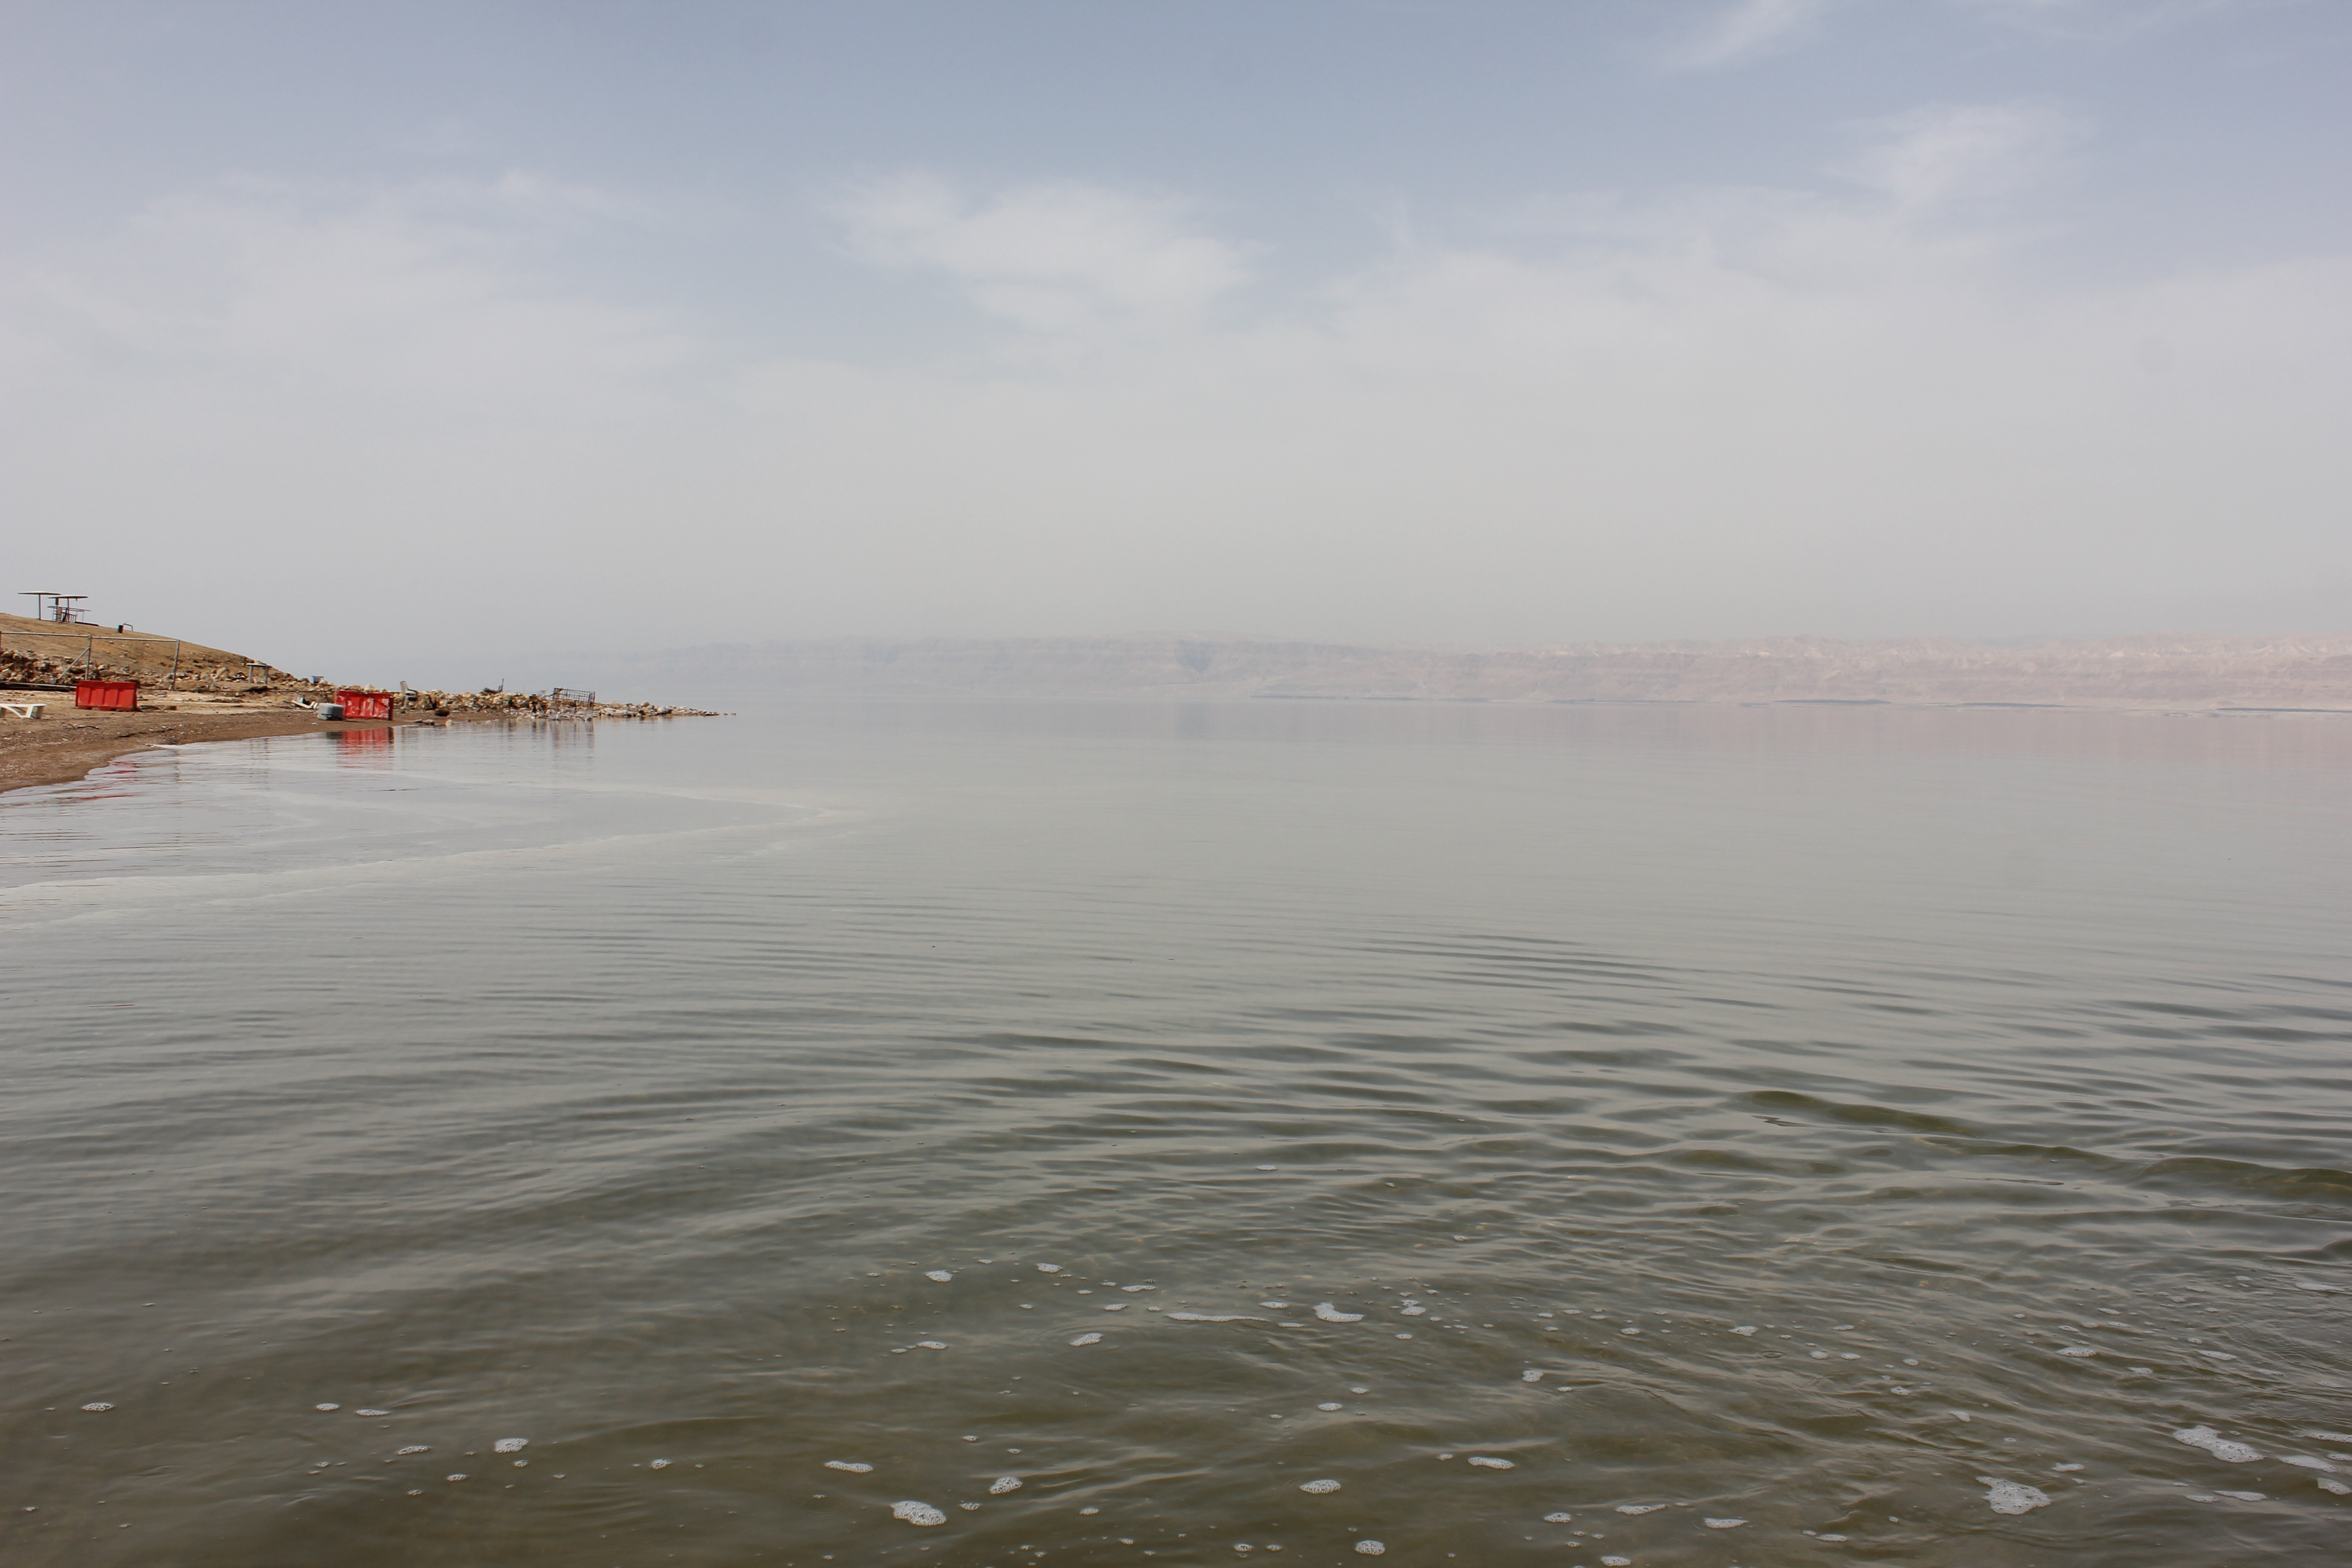
sea, coast, boat, shore, wave, river, vehicle, bay, boating, channel, mudflat